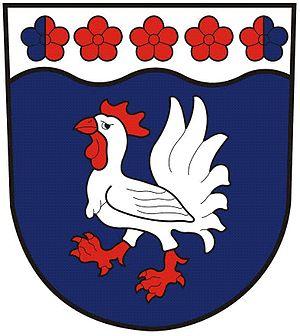
Studnice est une commune du district de Náchod, dans la région de Hradec Králové, en Tchéquie. Sa population s'élevait à 1 113 habitants en 2017.